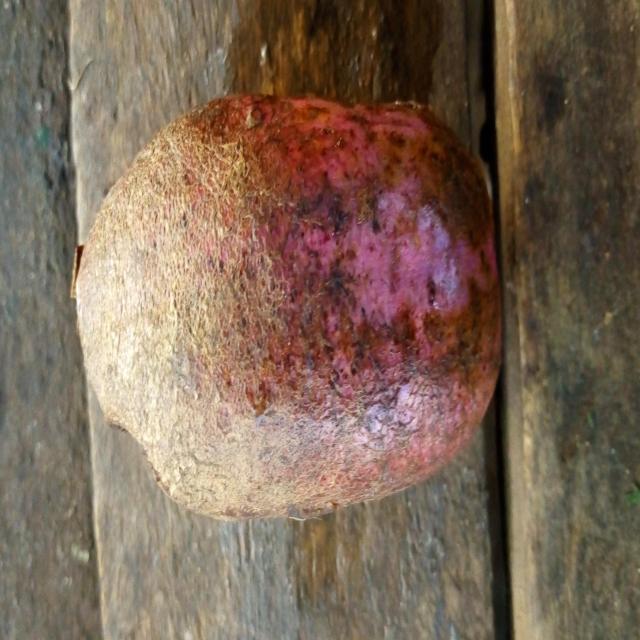
Plum grade: spotted